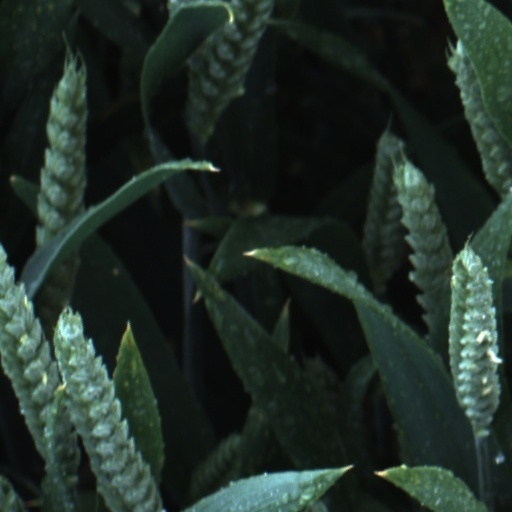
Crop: wheat